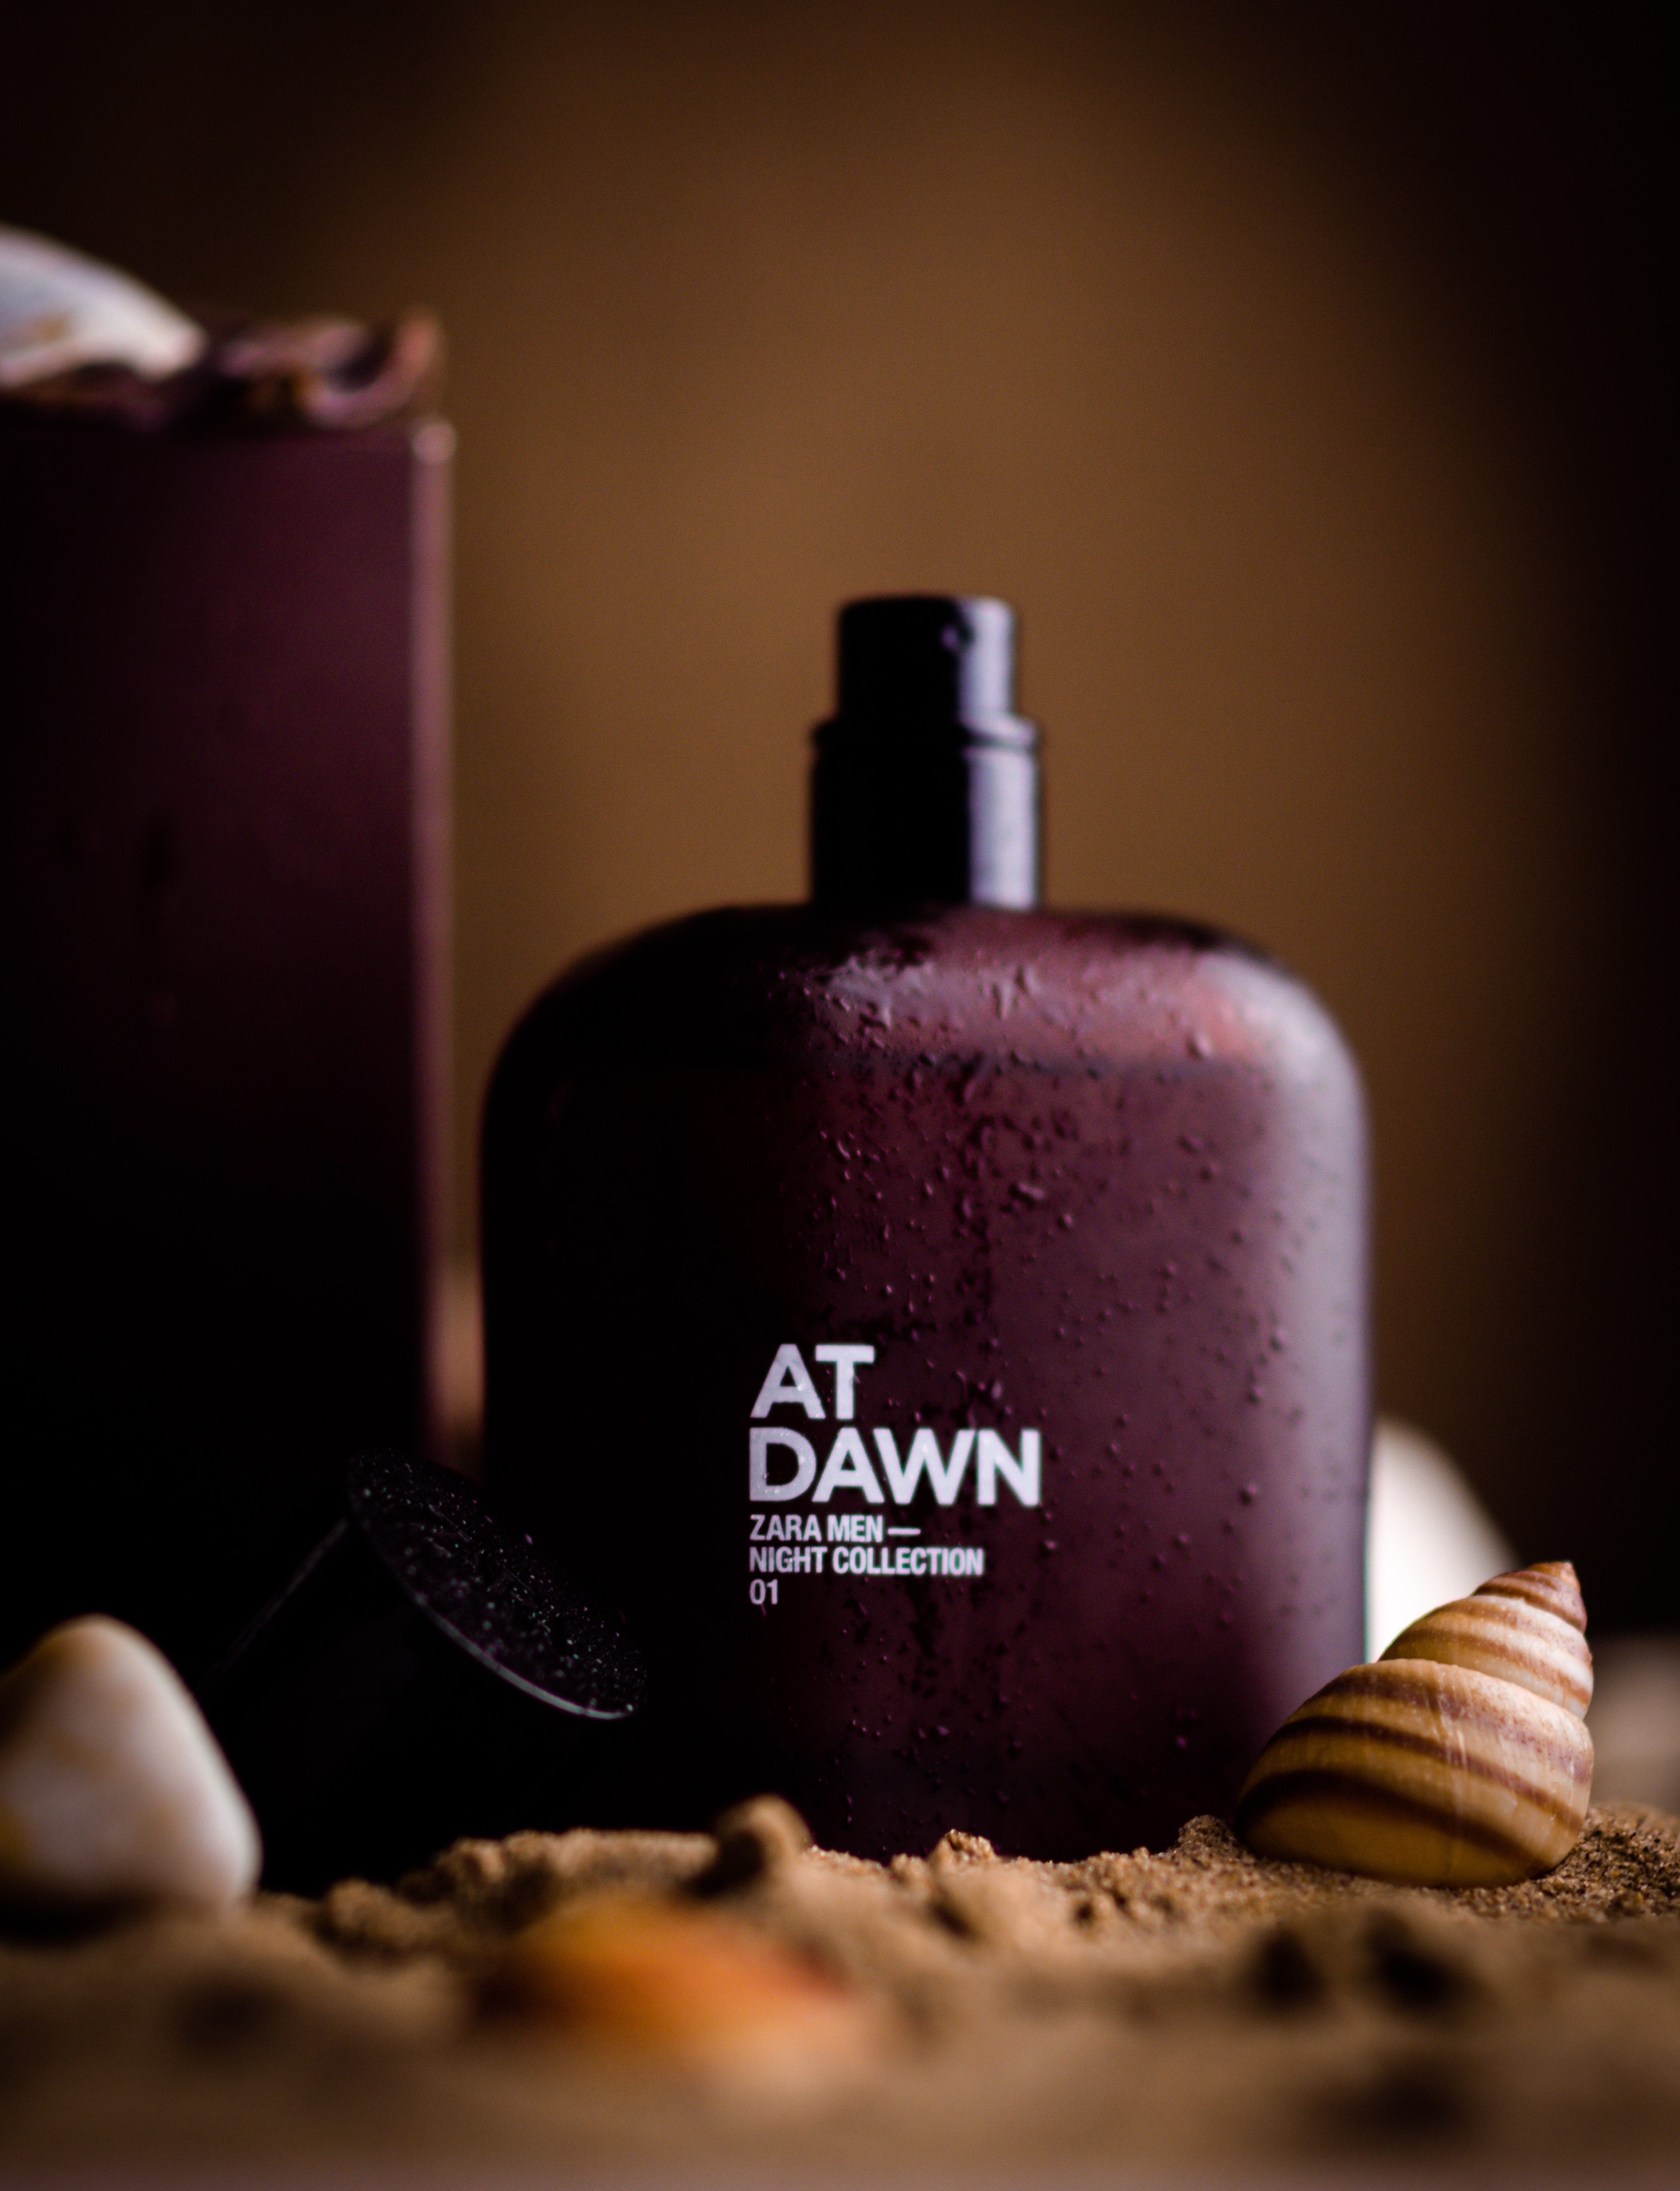
photography, liquid, cosmetics, purple, fluid, violet, Material property, gas, Tints and shades, font, nail, audio equipment, personal care, eyelash, camera accessory, magenta, glass bottle, wood, shadow, still life photography, drink, room, peach, liqueur, circle, skin care, darkness, brand, still life, cameras optics, lens